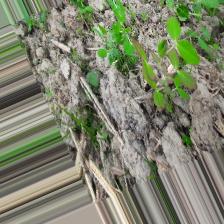
Label: Normal